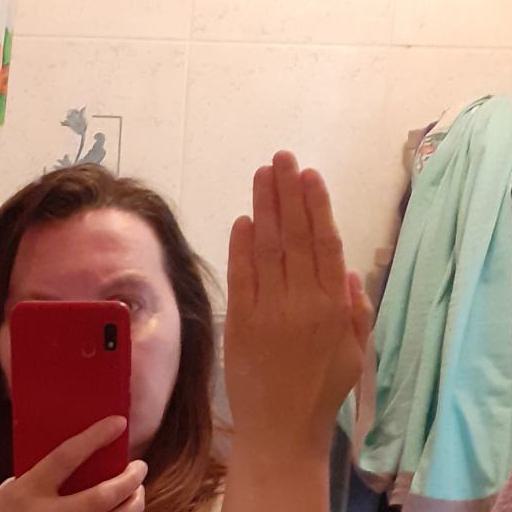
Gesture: stop_inverted